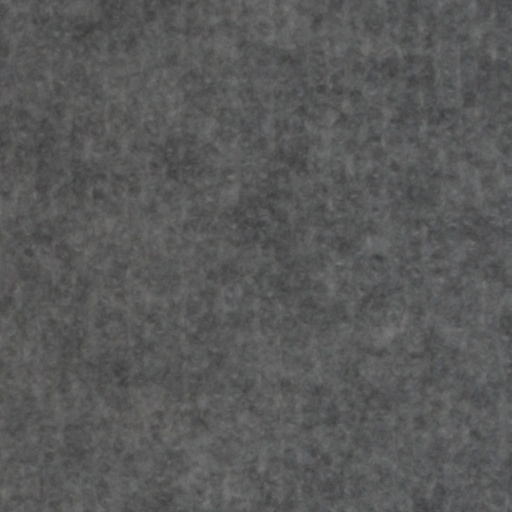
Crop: wheat